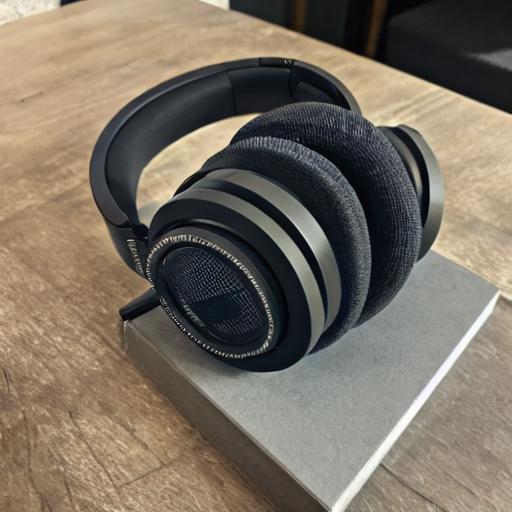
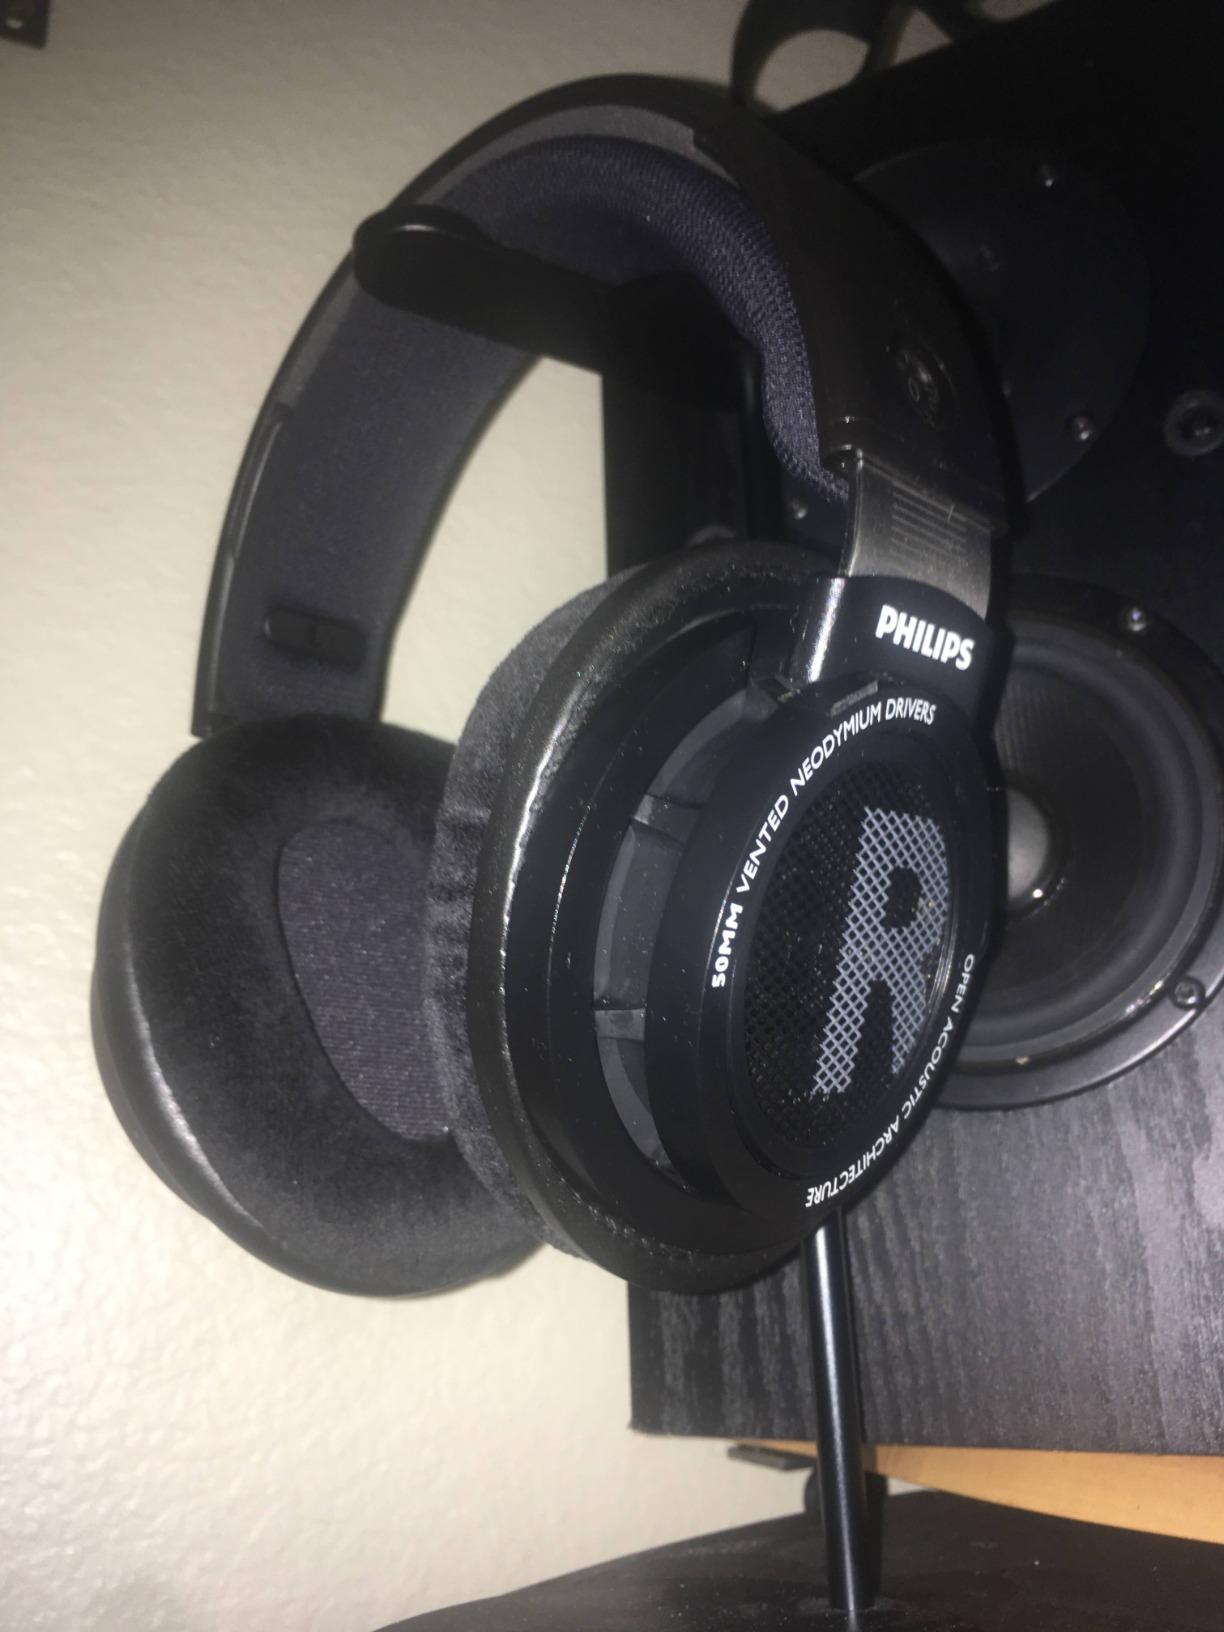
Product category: headphones
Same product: no